Maumbury Rings

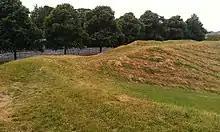
The secondary entrance, on the southern end.

Between 1642 and 1643 the henge was modified in response to the English Civil War. The site was used as an artillery fort by Parliament supporters in order to guard the southern approach to Dorchester. This involved the placing of a gun platform and a ramp on the southwest side, and the internal terrace was built. An unfinished well near the northwest edge of the arena and finds of 160 lead pistol bullets on the east bank all date to this time, along with a ditch beyond the northern enclosure bank.